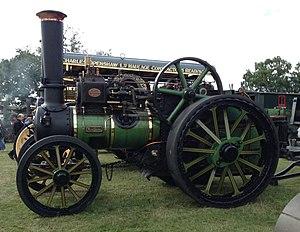
Une locomobile est généralement une machine à vapeur déplaçable, le plus souvent montée sur des roues. Ce dispositif était surtout utilisé comme source motrice mobile en machinisme agricole et lié au travail stationnaire à la poulie ou au treuil qui a été très pratiqué de 1850 à 1950.